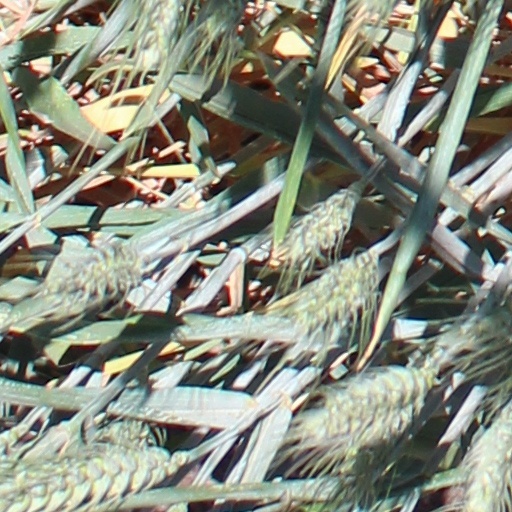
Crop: wheat